Serasker

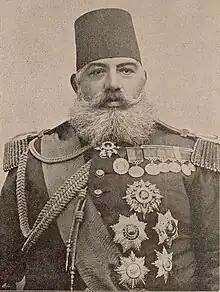
"Serasker" Mehmed Riza Pasha (1899)

Serasker, or seraskier, is a title formerly used in the Ottoman Empire for a vizier who commanded an army.